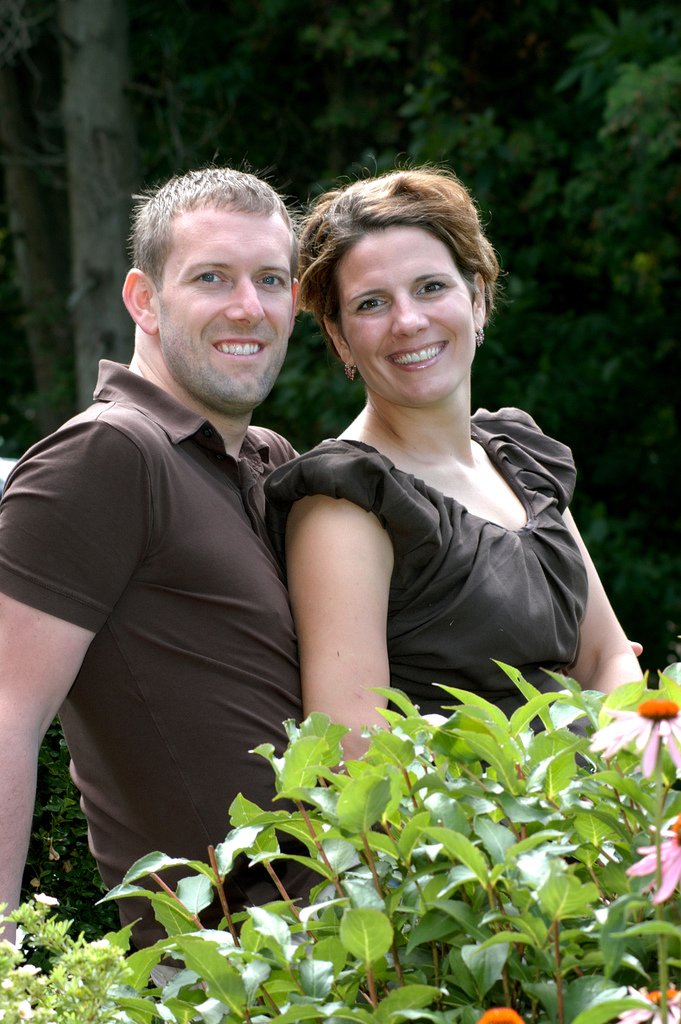
Label: not_food